Anthony Green (musician)

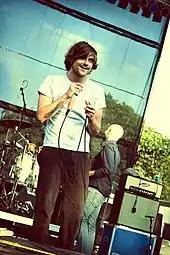
Green in 2008

Green announced his plans to record his first solo album in December 2007. "Avalon" was recorded at The Big House in Avalon, New Jersey between late February and early March 2008. Keith Goodwin, Dan Schwartz and Tim Arnold of the band Good Old War played various instruments on the album. Two music videos were shot before the album was released. "Dear Child (I've Been Dying To Reach You)" was shot on May 31, 2008, and released on July 23, 2008. "She Loves Me So" was shot in late July 2008 and released on December 15, 2008. "Avalon" was released on August 5, 2008, peaking at #44 on the "Billboard" 200 in the United States. Anthony named the album after being inspired by his father. "my dad said you should call it avalon-"